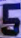
Number: 5